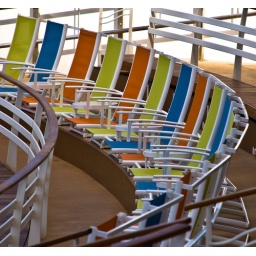
deck chairs by the outdoor theater - ready for the diving/swim shows